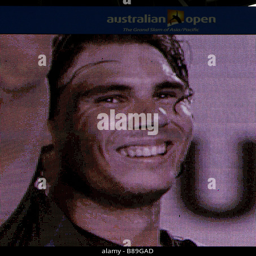
smiling face of the winner on the big screen